Bristol Aeroplane Company

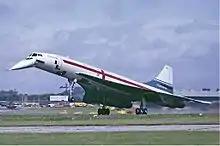
Concorde, originated from the Bristol 223 project study

In 1960, Sir George White was instrumental in preventing the car division being lost during the wider company's merger with BAC. Accordingly, Bristol Cars Limited was formed, and remained within the Filton complex. Sir George retired in 1973 and Tony Crook purchased his share, becoming sole proprietor and managing director. Pre-fabricated buildings, marine craft and plastic and composite materials were also amongst the company's early post-war activities; these side-ventures were independently sold off.